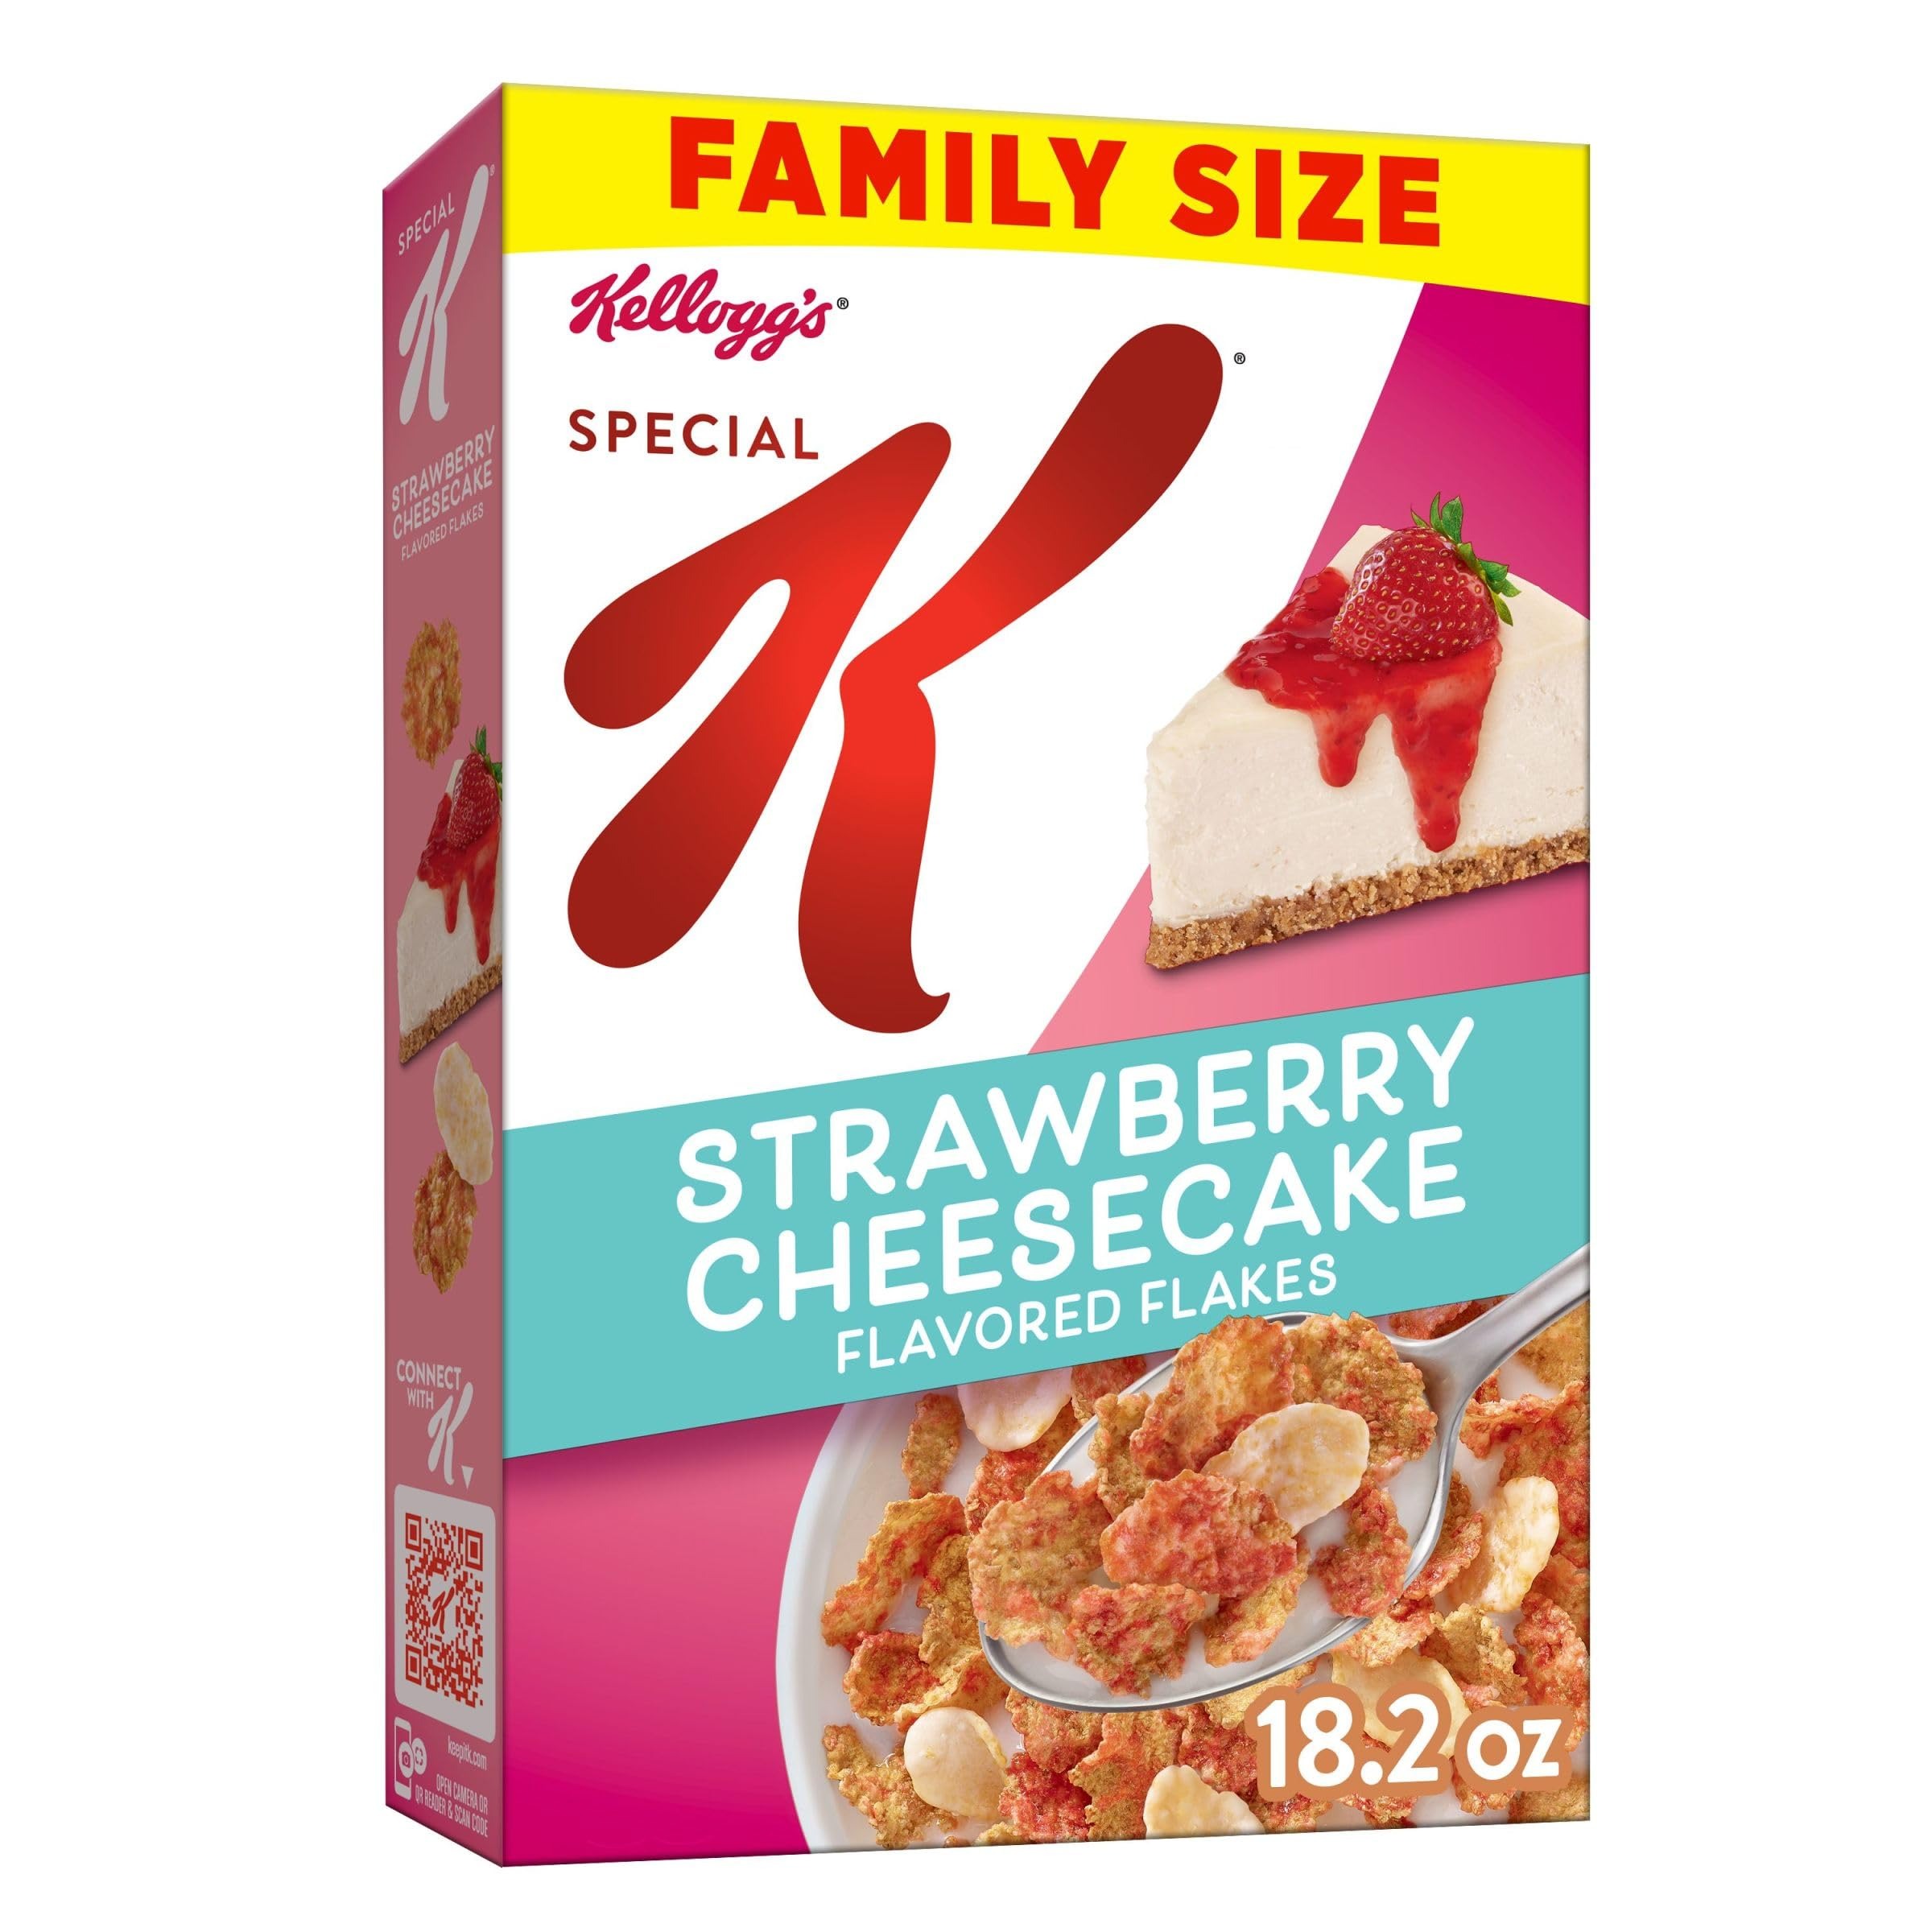
Item Name: Special K Cold Breakfast Cereal, 11 Vitamins and Minerals, Anytime Snacks, Family Size, Strawberry Cheesecake, 18.2oz Box (1 Box)
Bullet Point 1: Turns the decadent taste of strawberry cheesecake into a crave-worthy breakfast cereal with a blend of deliciously toasted flakes and dipped flakes
Bullet Point 2: Strawberry cheesecake flavor on crunchy toasted flakes with a hint of sweetness, plus strawberry cheesecake flavor dipped flakes for indulgent creaminess
Bullet Point 3: Whole grain as the first ingredient; Good source of 11 vitamins and minerals; Good source of fiber; Low fat; Kosher Dairy
Bullet Point 4: Enjoy in the morning or anytime of day; Perfect work snack or late-night bite
Bullet Point 5: Includes one, 18.2oz box of ready-to-eat cereal; Packaged for freshness
Value: 18.2
Unit: Ounce

Price: 10.13